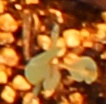
Label: Redroot Pigweed